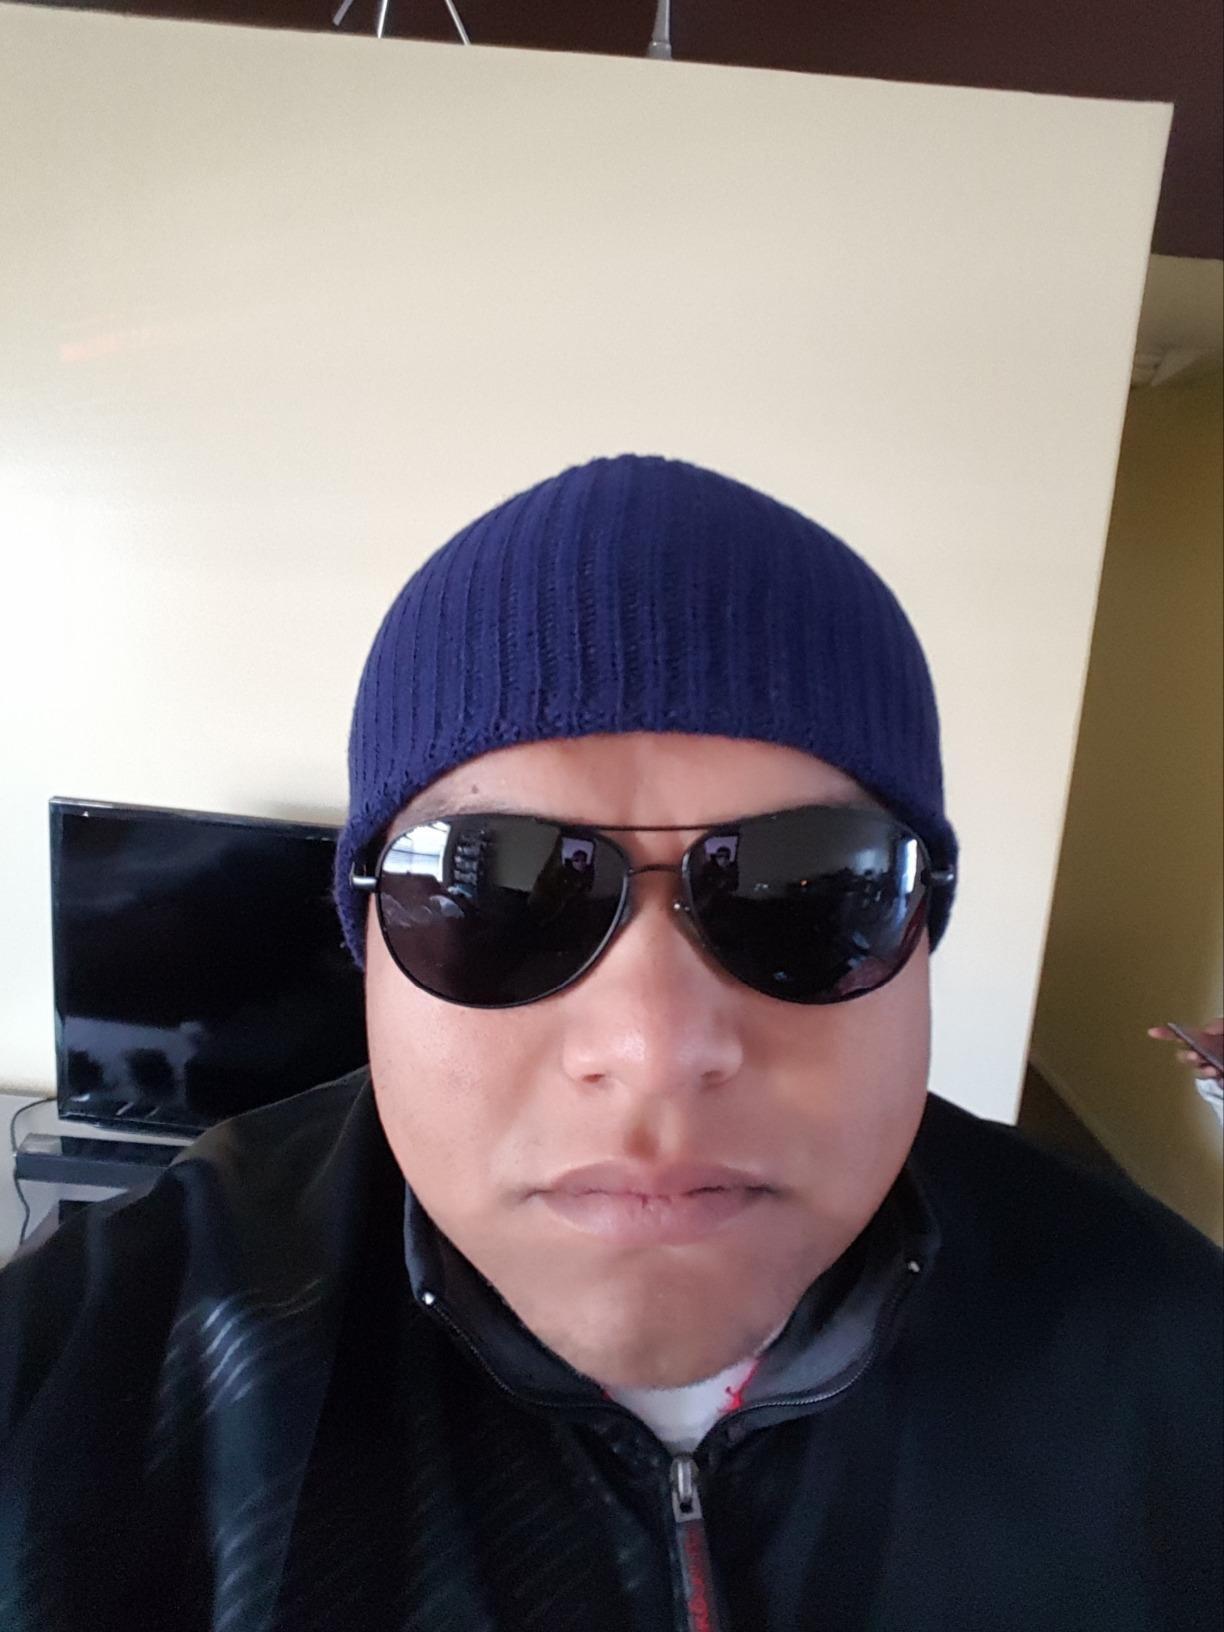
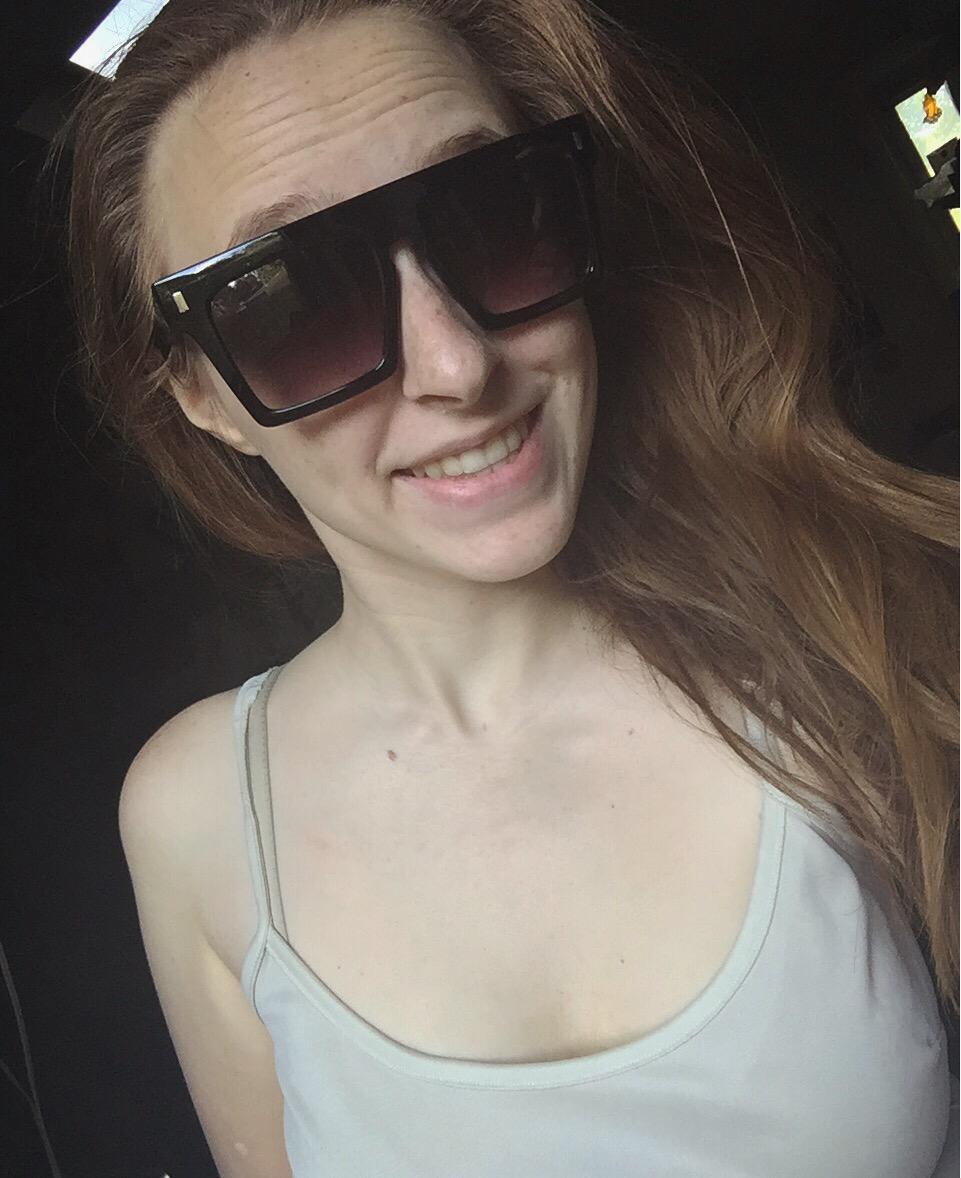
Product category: accessories_sunglasses
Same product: no